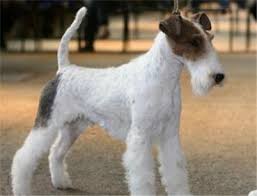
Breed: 226-n000057-wire_haired_fox_terrier